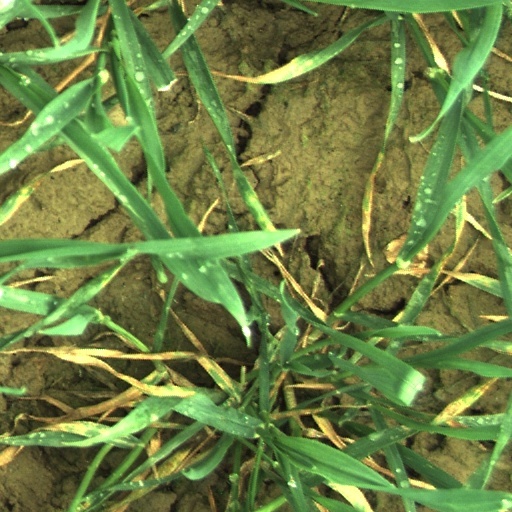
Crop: wheat